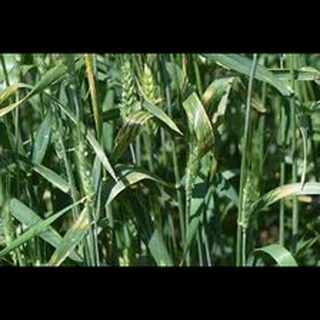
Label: wheat_leaf_blight